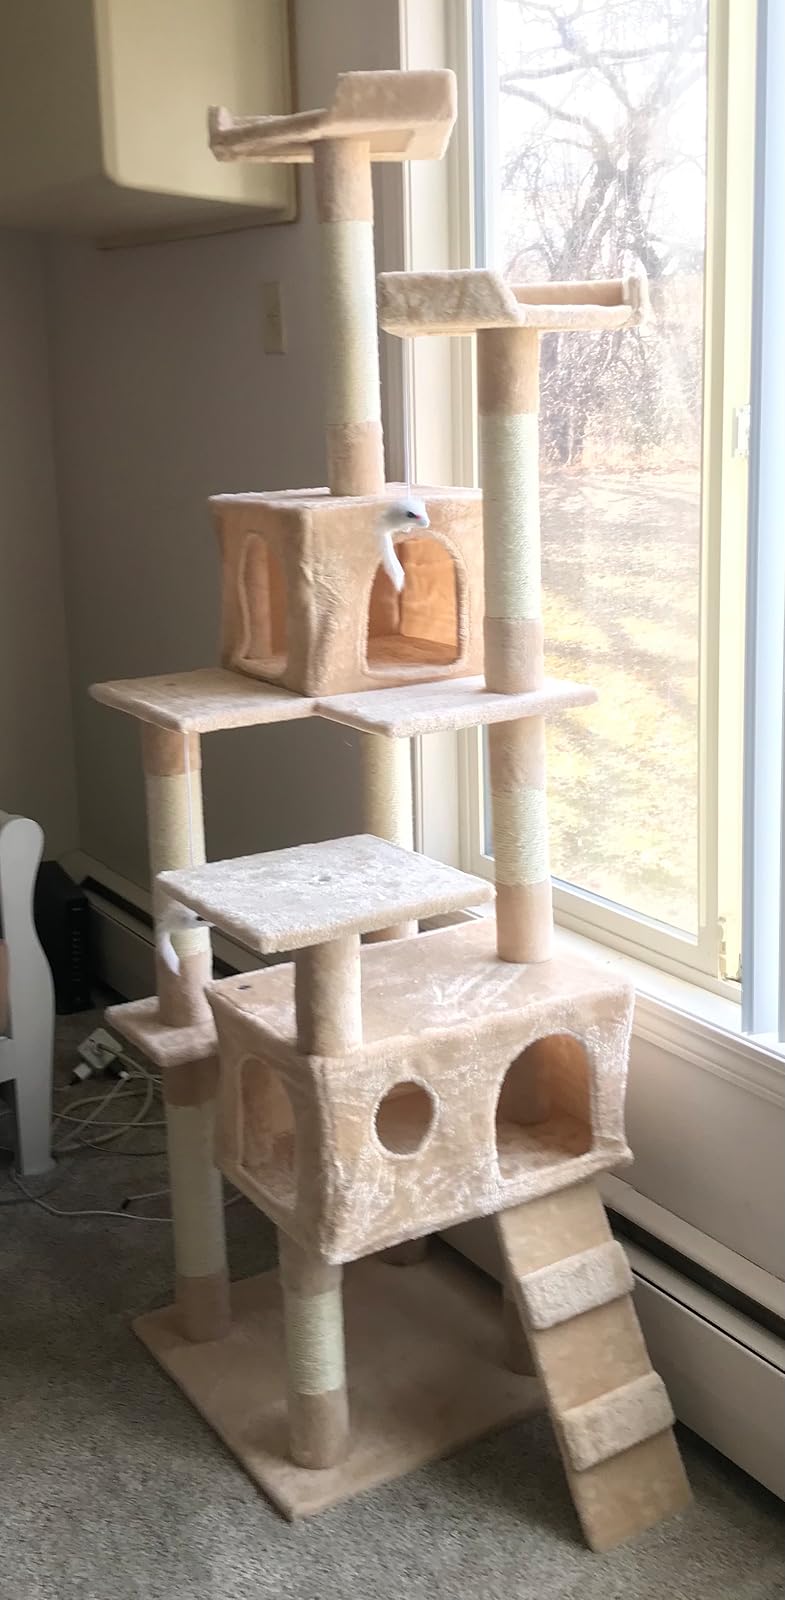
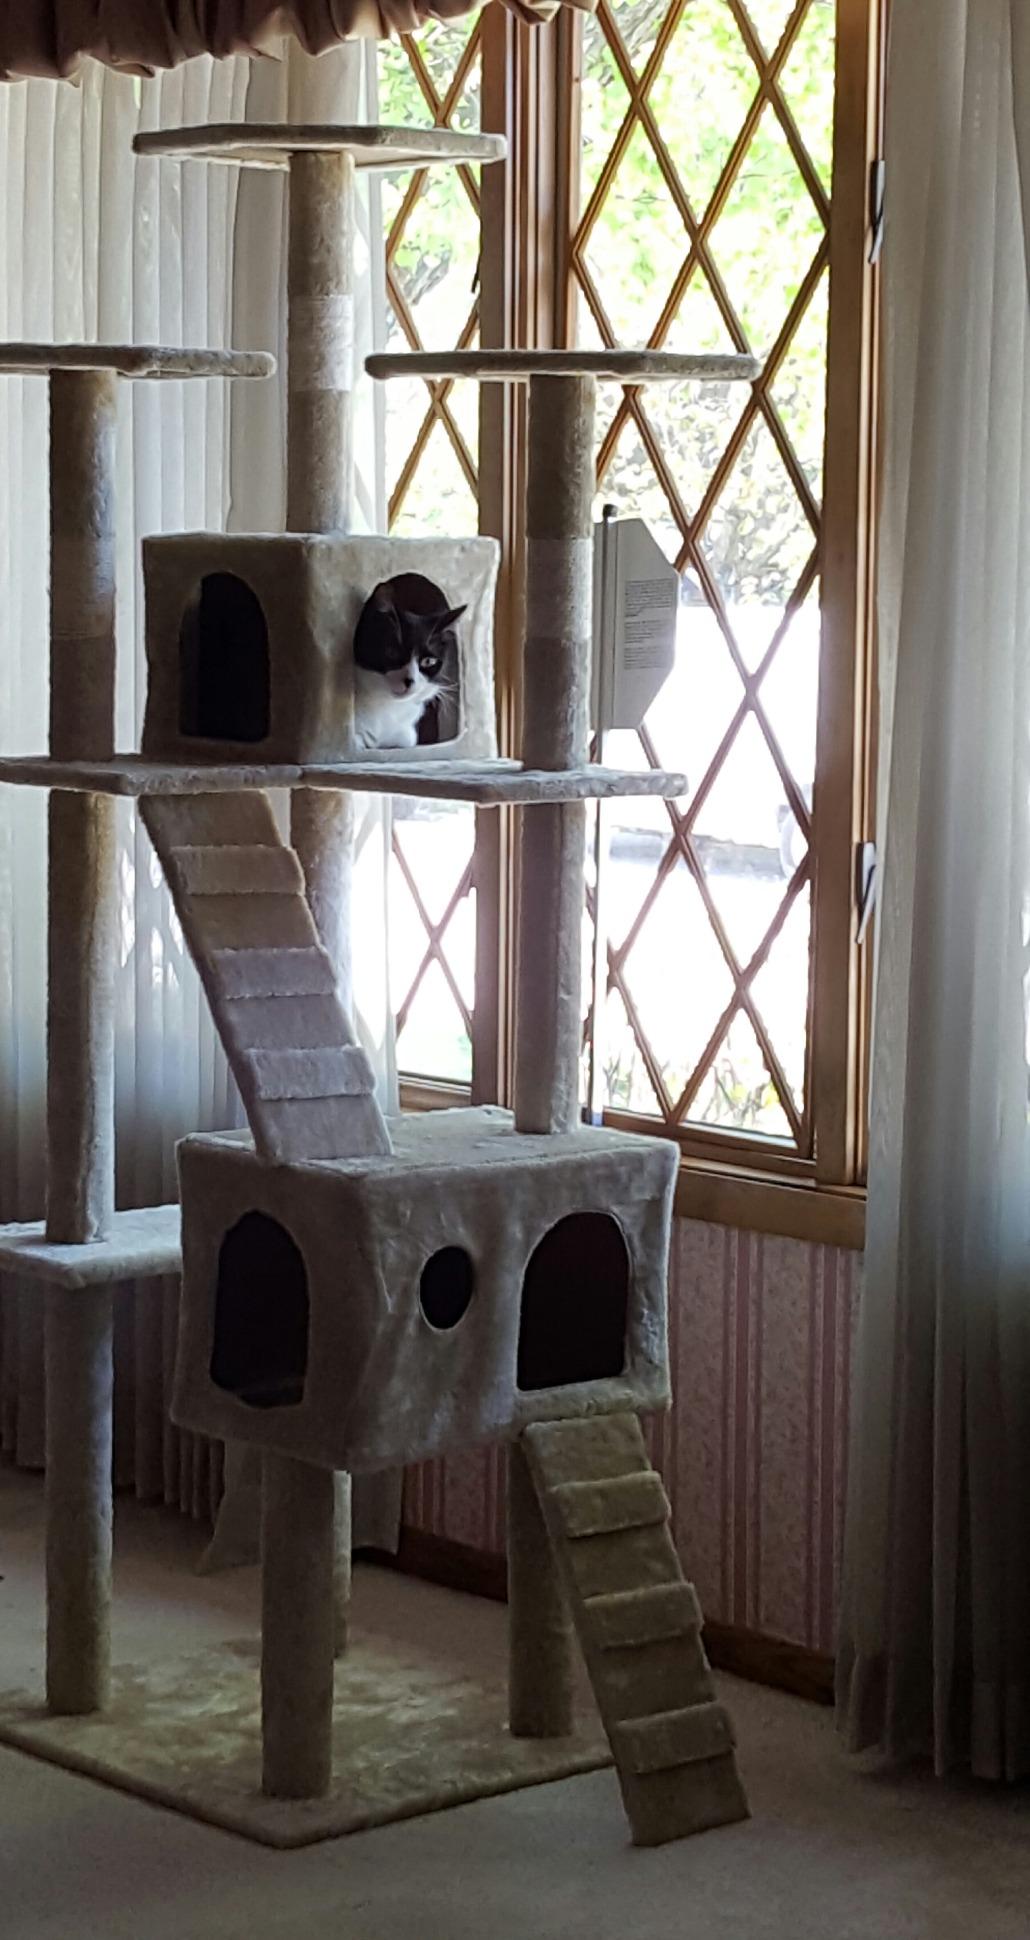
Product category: items_cat tree
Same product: no